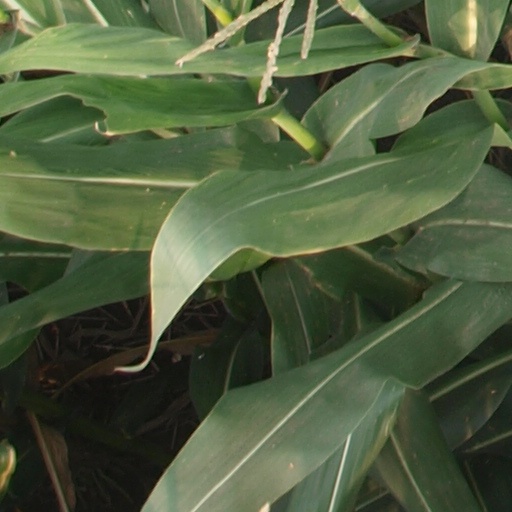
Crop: maize; corn